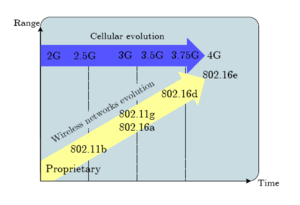
Convergence dans les communications sans fil
WiMAX désigne un standard de communication sans fil. Aujourd'hui il est surtout utilisé comme système de transmission et d'accès à Internet à haut débit, portant sur une zone géographique étendue. Ce terme est également employé comme label commercial, à l'instar du Wi-Fi.